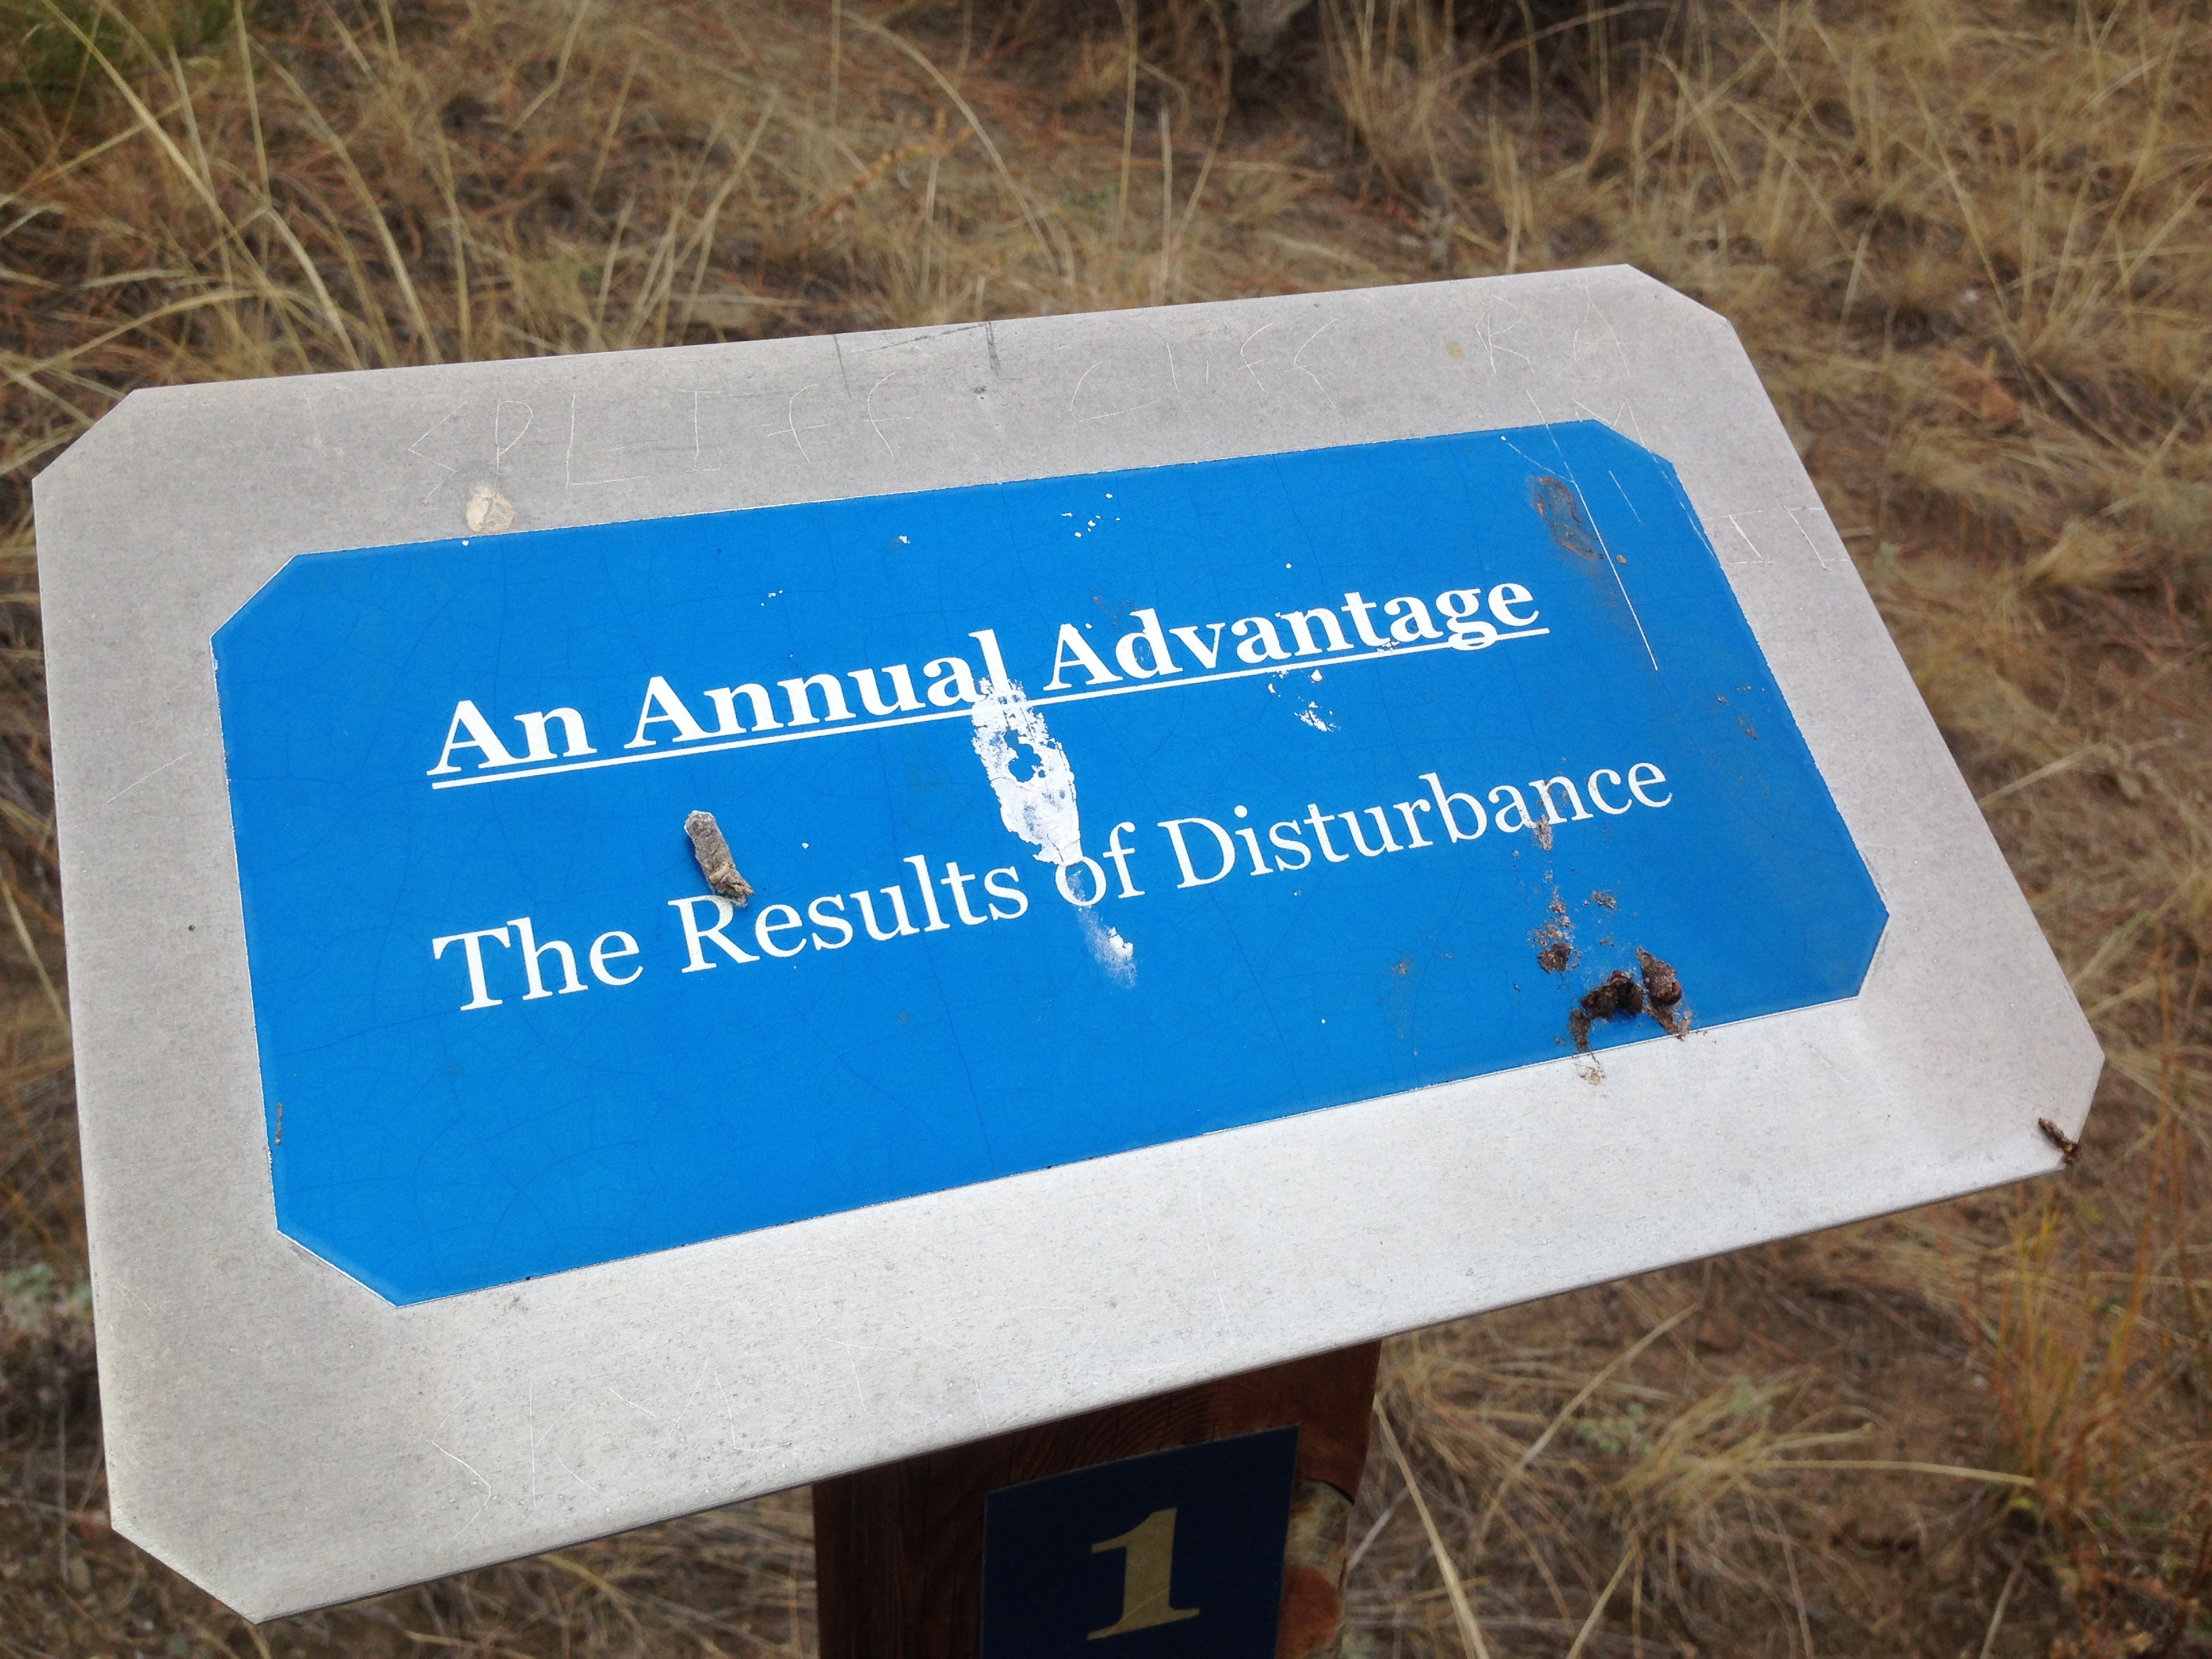
sign, blue, street sign, signage, traffic sign